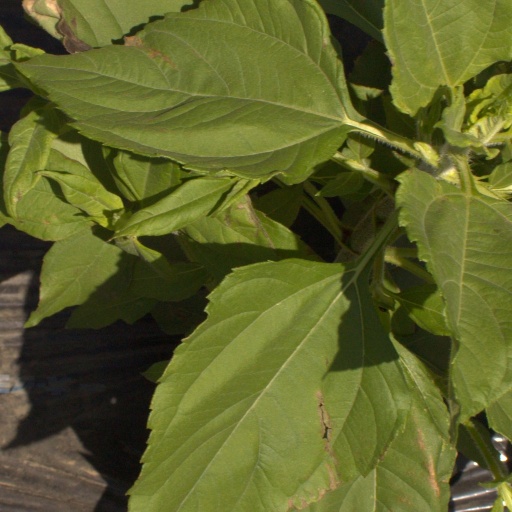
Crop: Jerusalem artichoke